University of Pécs

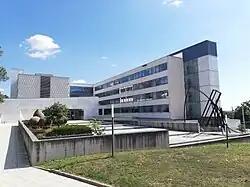
Campus of the Engineering and Information Technology

Its namesake was originally the renowned classicist architect Mihály Pollack, who gained worldwide fame in the 1800s as the architect of numerous public buildings, churches and country mansions. The college was integrated into the Janus Pannonius University of Pécs on 1 July 1995, and since 2004 it has been operating as a university faculty. In 2011, the name was changed to Pollack Mihály Faculty of Engineering and Information Technology (PTE PMMIK), thus reflecting the rise of computer engineering in education and research. From March 2015, the new name of the institution is University of Pécs Faculty of Engineering and Information Technology (PTE MIK).